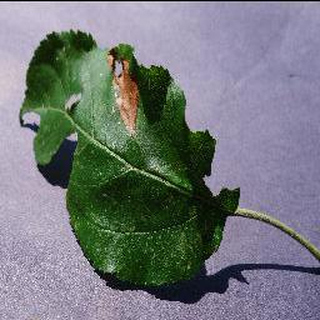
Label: apple_black_rot